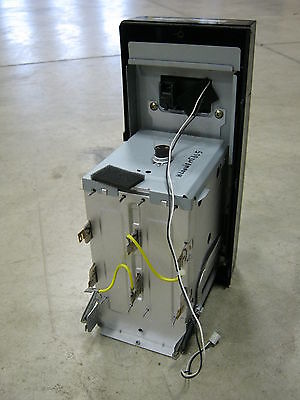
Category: toaster